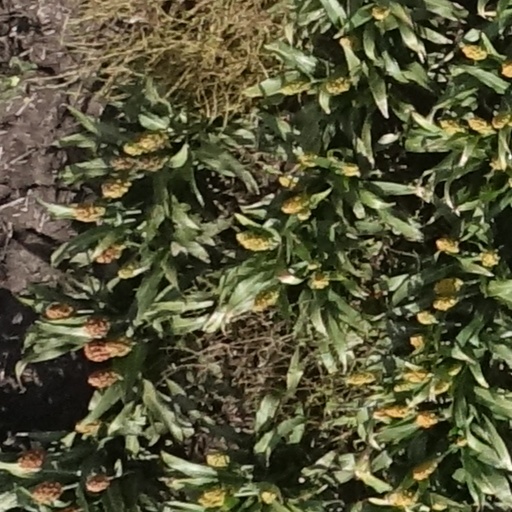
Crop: sorghum